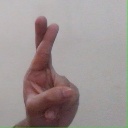
अक्षर: र